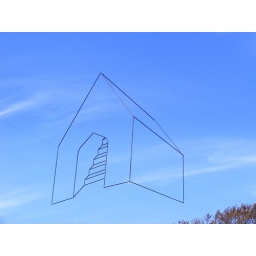
build me a house in the sky